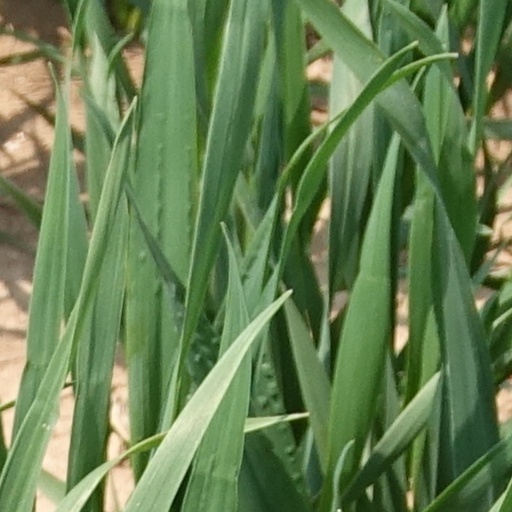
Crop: wheat